Minden

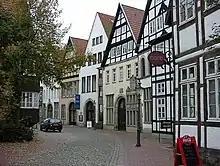
Building complex of the municipal museum ("Museumszeile Minden")

A Jewish community has existed in Minden since 1270 and grew to around 400 members in the 19th century. After World War II the Jewish community was reconstituted and in 2020 had about 85 members. The Minden synagogue built in 1865 was destroyed in the November pogrom on 9 November 1938, so a new synagogue was inaugurated nearby in 1958.